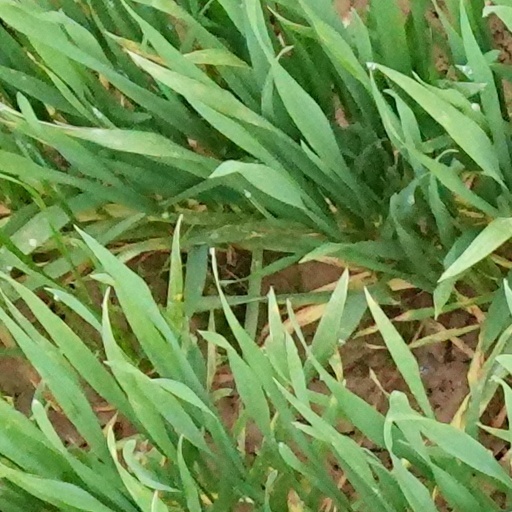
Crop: wheat